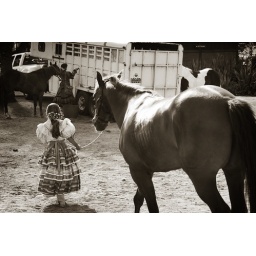
A lovely little girl and her horse in Old Town San Diego.